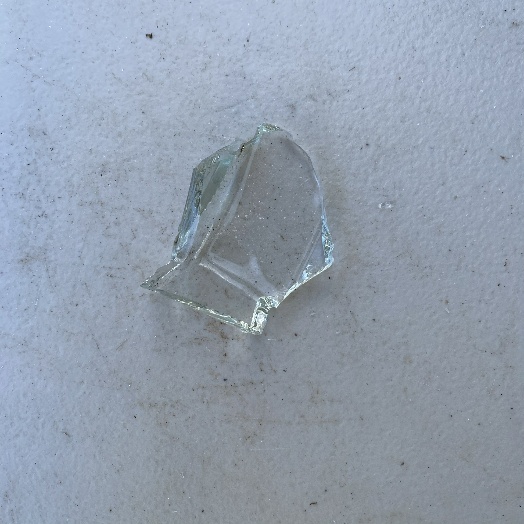
Label: Glass